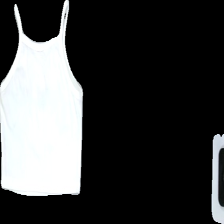
View: back
Type: Tank top
Category: Children
Brand: Not in the list
Brand text on label: SHEIN
Colors: White
Material: 100%cotton
Pattern: Other
Cut: Cropped, C-collar
Size: 140
Season: Summer
Stains: Minor
Price range: <50
Recommended usage: Export